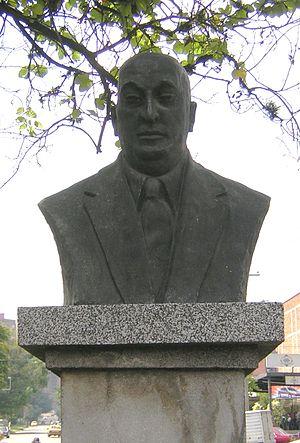
Gilberto Alzate Avendaño, né le 10 octobre 1910 à Manizales et mort le 26 novembre 1960 à Bogota, est un avocat, journaliste et homme politique colombien, dirigeant de divers groupes dissidents du parti conservateur colombien. À travers le groupe Acción Nacionalista Popular qu'il dirigeait, il prétendait représenter des idéaux se rapprochant du nationalisme et du bolivarisme interprétées par les membres du groupe d'intellectuels d'extrême-droite et réactionnaires nommé les « Los Leopardos ».